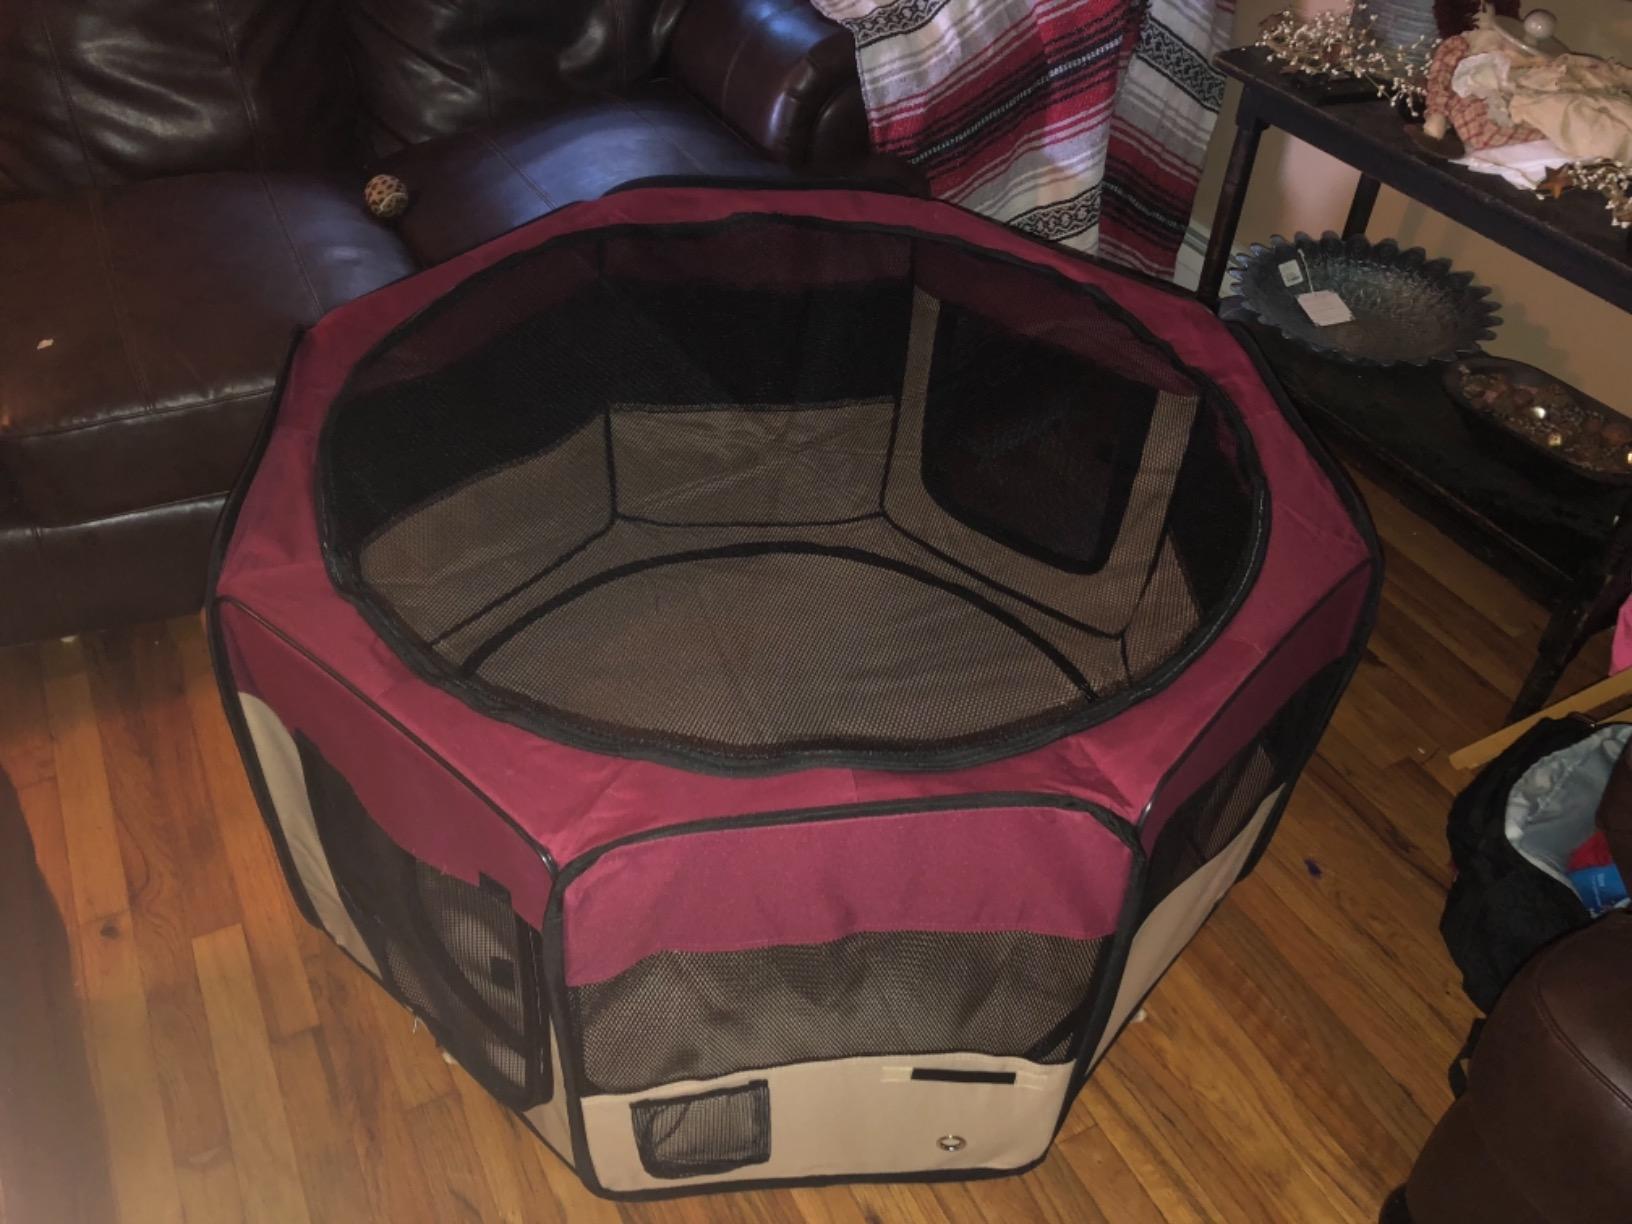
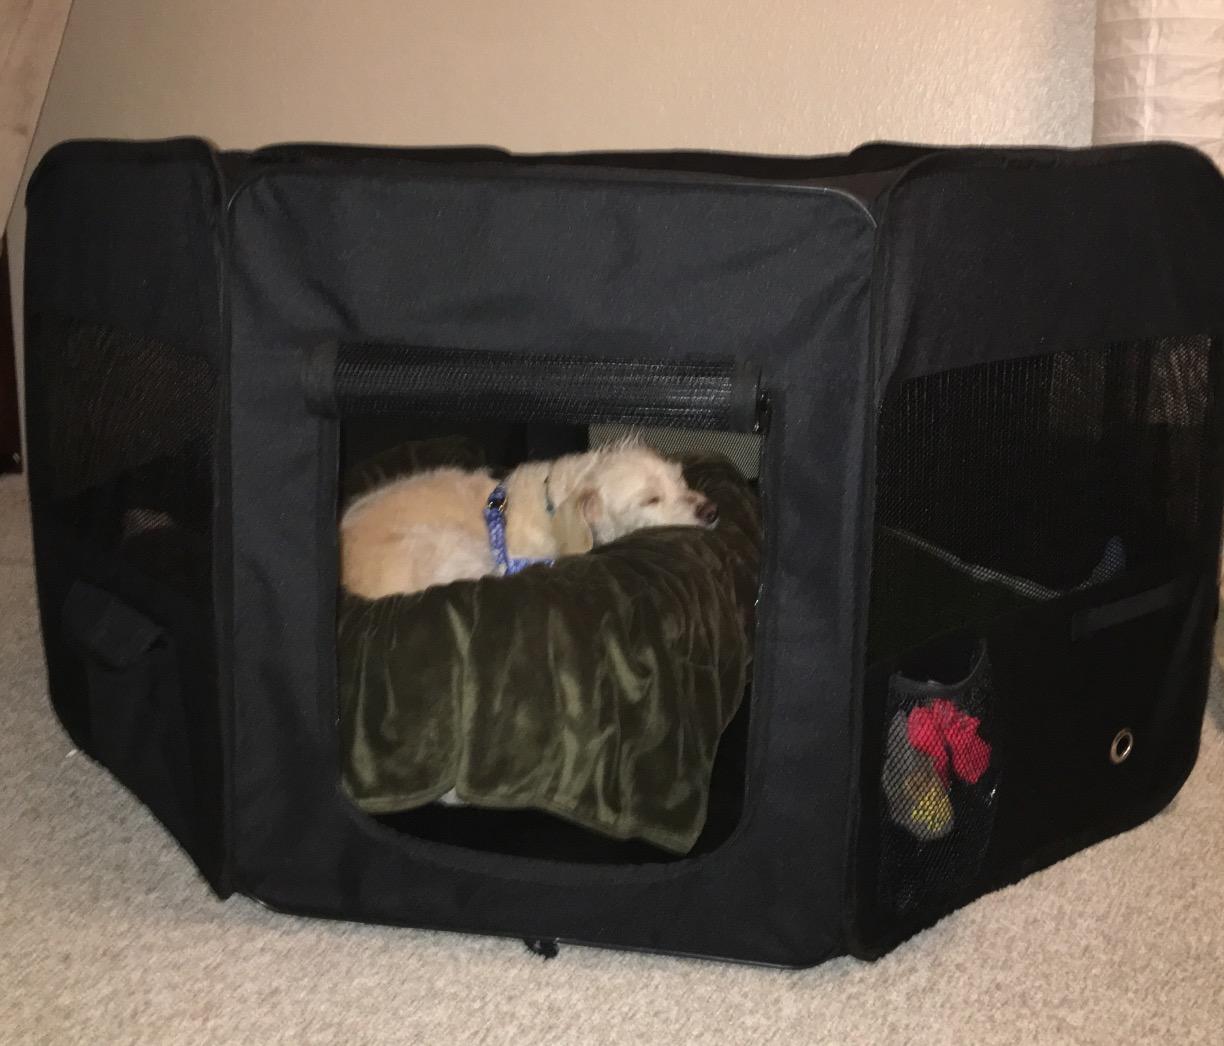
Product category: items_kennel
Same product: no